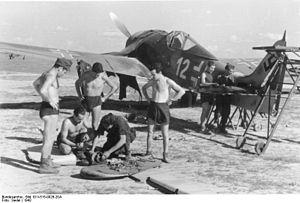
Un avion de chasse est un avion militaire conçu pour intercepter les avions adverses et ainsi assurer la maîtrise du ciel. Il peut par exemple s'agir de détruire des bombardiers ennemis afin de les empêcher d'atteindre leurs cibles, ou d'éliminer du ciel les chasseurs de l'adversaire pour protéger ses propres avions d'attaque.